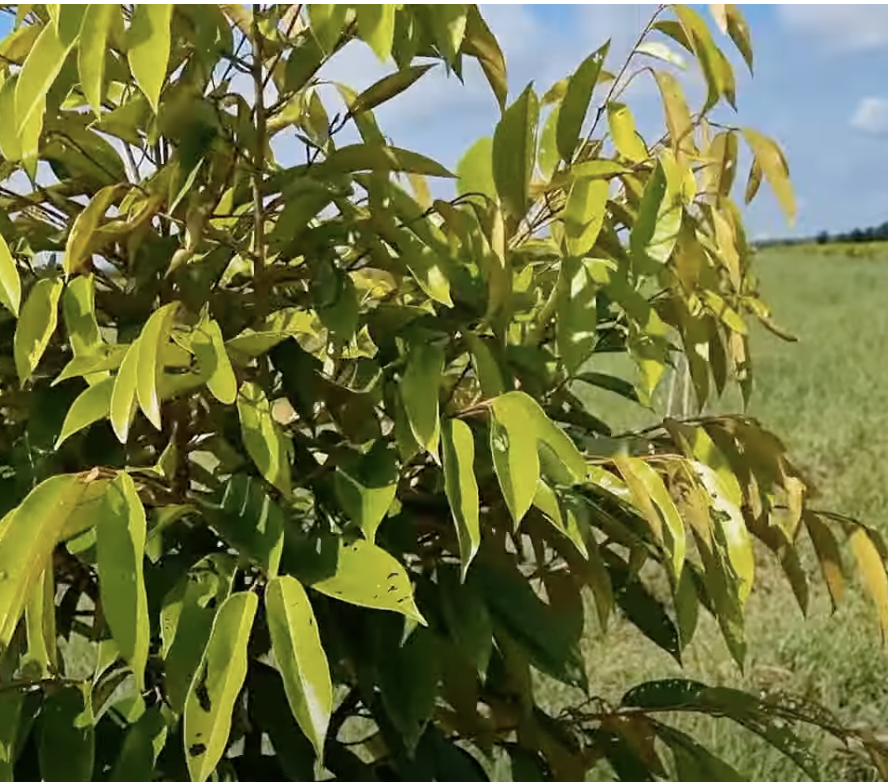
Label: yellow_leaf